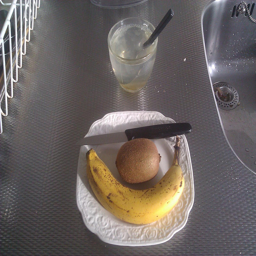
A banana and a kiwi on a plate with a knife.
there is a white plate that has a banana and a kiwi on it
A banana, kiwi, and a knife are on a plate.
A plate with a lime, a banana, and a knife on it
A plate holding a banana, kiwi, and a knife.